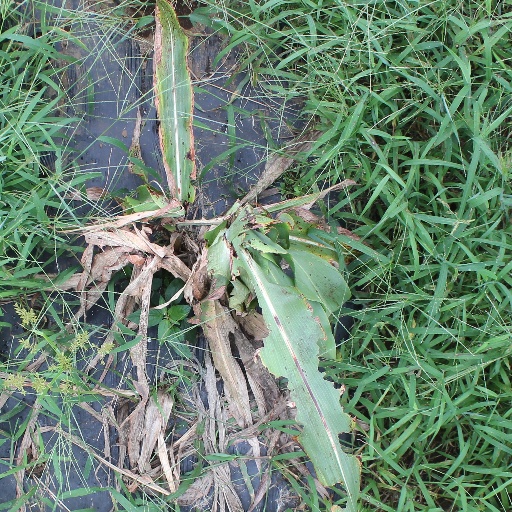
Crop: sorghum